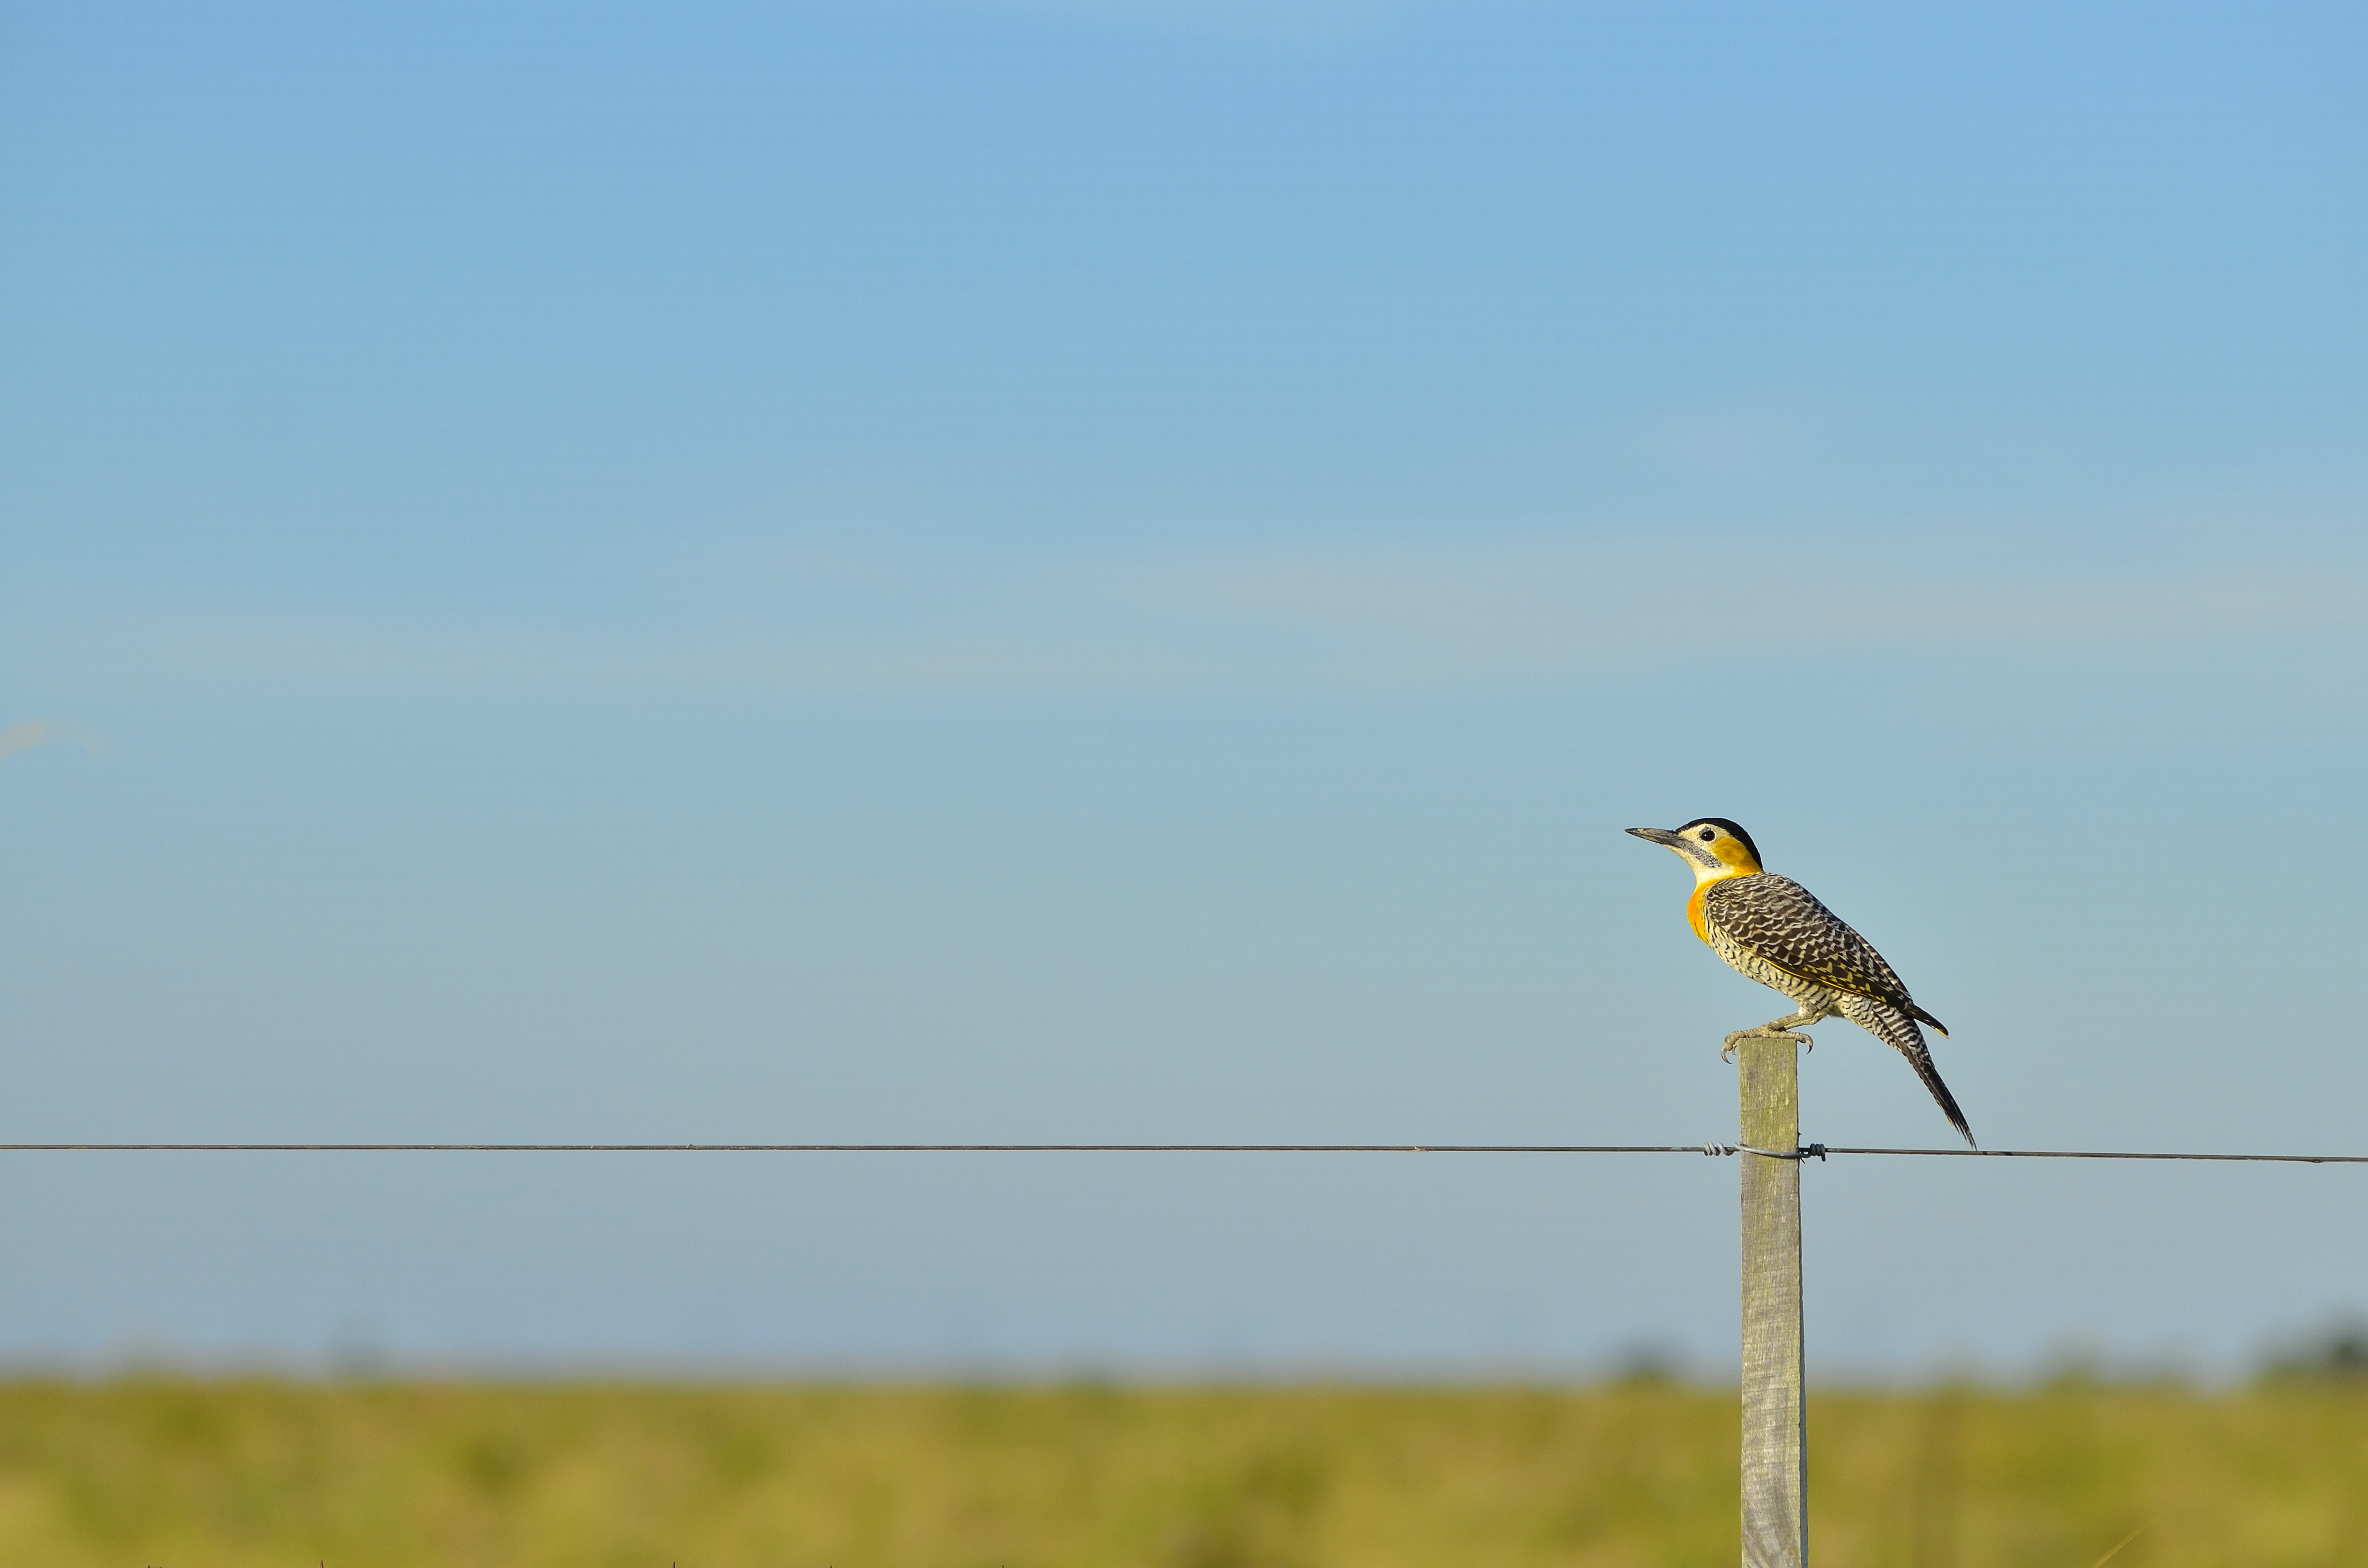
bird, sky, prairie, wildlife, wild, flight, fauna, aves, vertebrate, corrientes, ibera, pellegrini